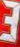
Number: 3